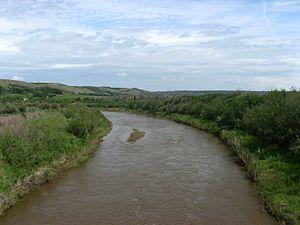
La rivière Battle est une rivière du Centre de l'Alberta et de l'Ouest de la Saskatchewan au Canada. Il s'agit de l'un des principaux affluents de la rivière Saskatchewan Nord. Elle s'étend sur 570 km et son bassin drainant couvre une superficie de 30 300 km².